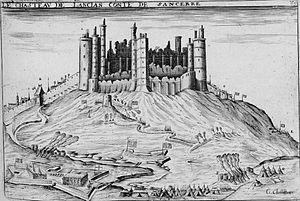
Sancerre est une commune française située dans le département du Cher en région Centre-Val de Loire.
Claude Chastillon est un architecte, un ingénieur et un topographe au service du roi de France Henri IV. Né en 1559 ou 1560 à Châlons-en-Champagne, il meurt le 27 avril 1616 dans cette même ville. Il y est inhumé avec son épouse dans l'église Notre-Dame-en-Vaux.
Le siège de Sancerre, commandé par Claude de La Châtre, débute le 3 août 1572 et se termine par la capitulation de la cité, le 24 juin 1573.
Situé en Berry, Sancerre domine la vallée de la Loire depuis son piton situé à 312 mètres d’altitude.
13 janvier : La Châtre, gouverneur de Berry, somme les Sancerrois de rendre la place aux troupes royales ; devant le refus du gouverneur de la ville calviniste André Johanneau, qui retient l’émissaire, La Châtre commence le siège de Sancerre le 2 février.